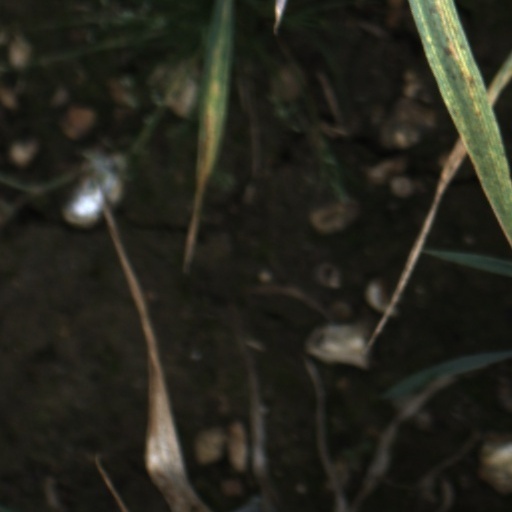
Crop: wheat